Synod of Otago and Southland

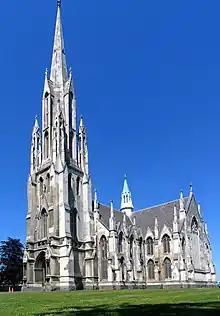
First Presbyterian Church in Dunedin

The origins of the Synod of Otago and Southland began as early as 1848. A migration scheme was set up in the mid nineteenth century to settle Otago with a homogeneous group of settlers. The scheme decided on members of the Free Kirk who had split from the Church of Scotland in the Disruption of 1843. Many Scotsmen were displaced by the Highland Clearances and the opportunity to own and farm their own land appealed to many.